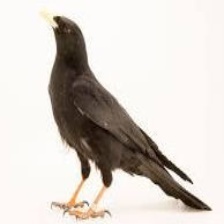
Species: ALPINE CHOUGH
Scientific name: PYRRHOCORAX GRACULUS